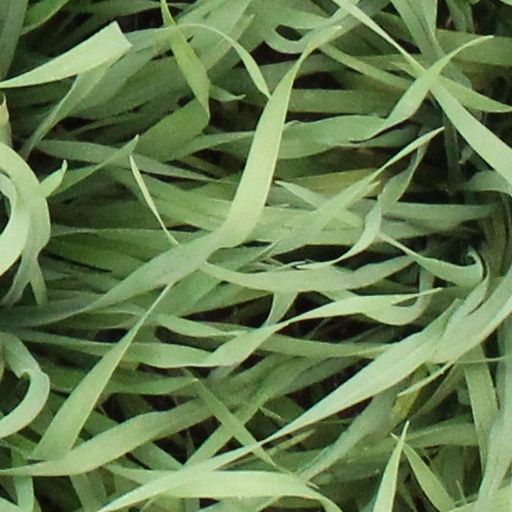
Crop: wheat